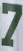
Number: 7